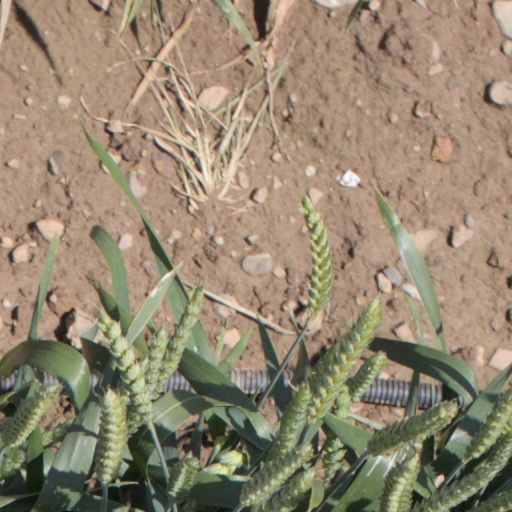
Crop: wheat